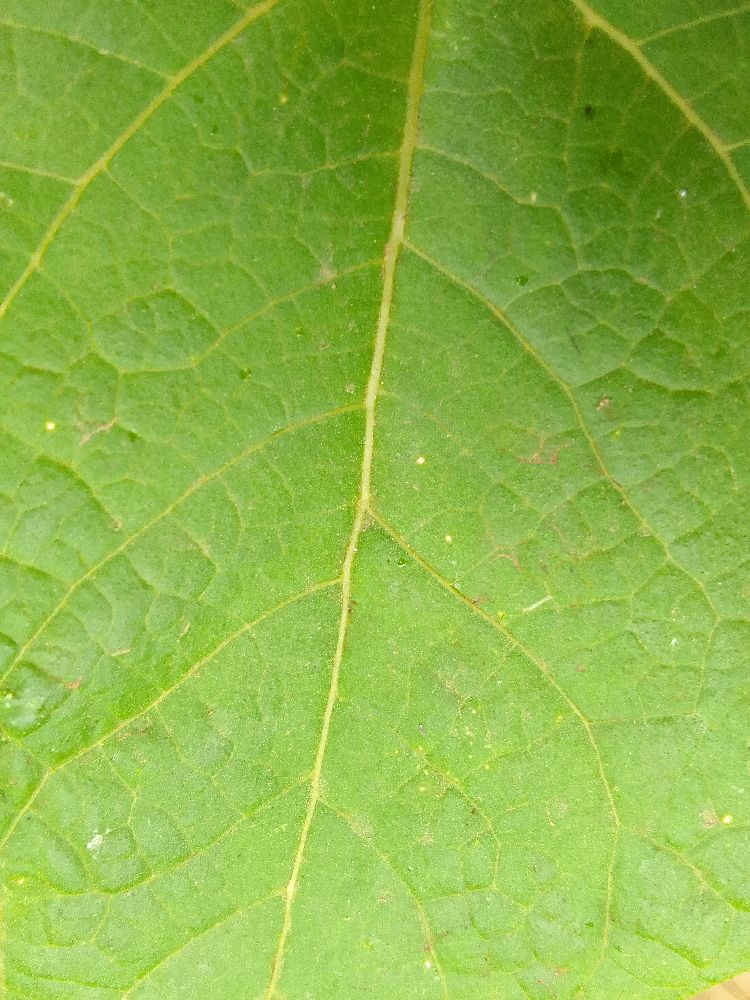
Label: healthy